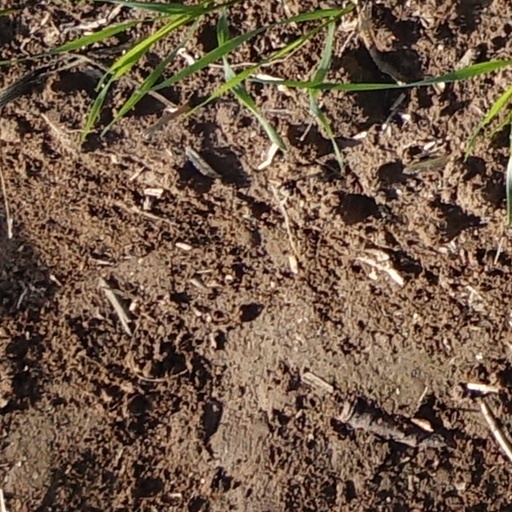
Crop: wheat